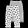
Label: Trouser